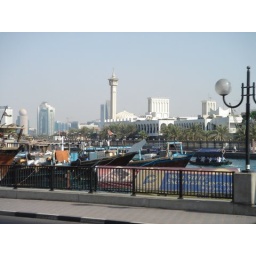
Bustling port full of old wooden ships surrounded by glass and steel. sky scrapers.